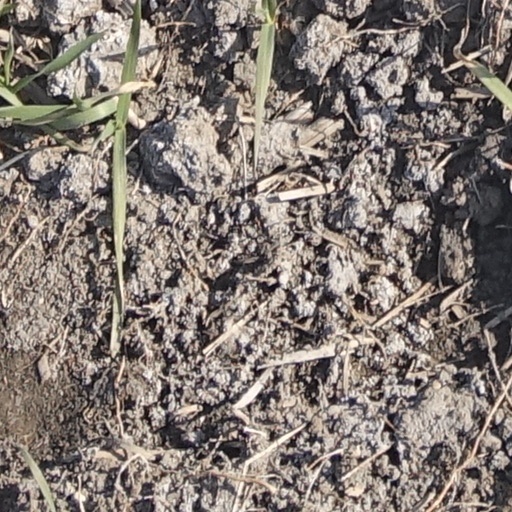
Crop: wheat